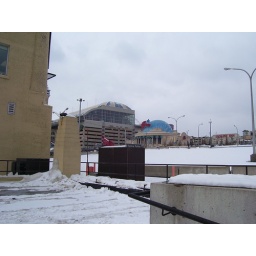
The glass closed in part on top of the parking lot is the super neat indoor water park.